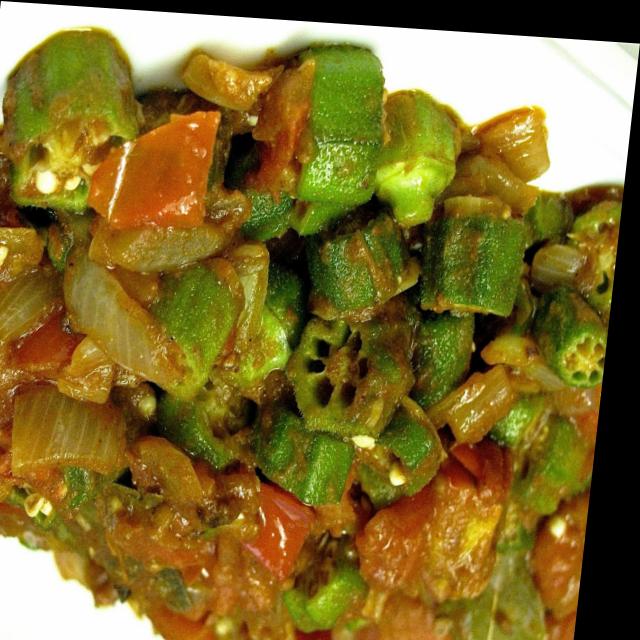
Dish: bhindi_masala